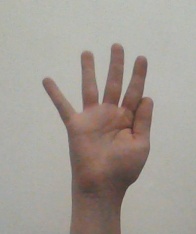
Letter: sheen